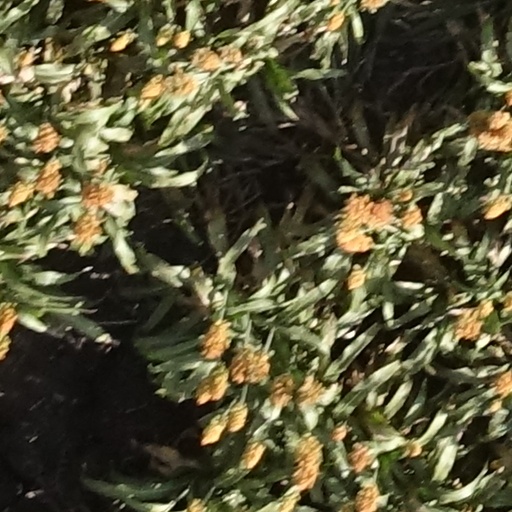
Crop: sorghum